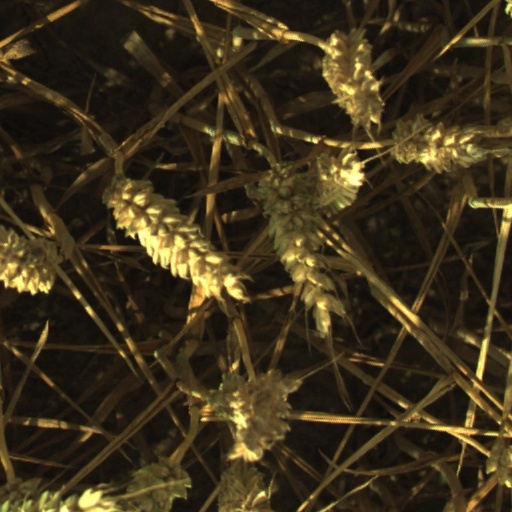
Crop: wheat